Printing telegraph

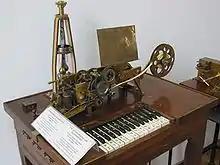
A Printing Telegraph Set built by Siemens & Halske in Saint Petersburg, Russia, ca.1900

The printing telegraph was invented by Royal Earl House in 1846. House's telegraph could transmit around 40 instantly readable words per minute, but was difficult to manufacture in bulk. The printer could copy and print out up to 2,000 words per hour. This invention was first put in operation and exhibited at the Mechanics Institute in New York.